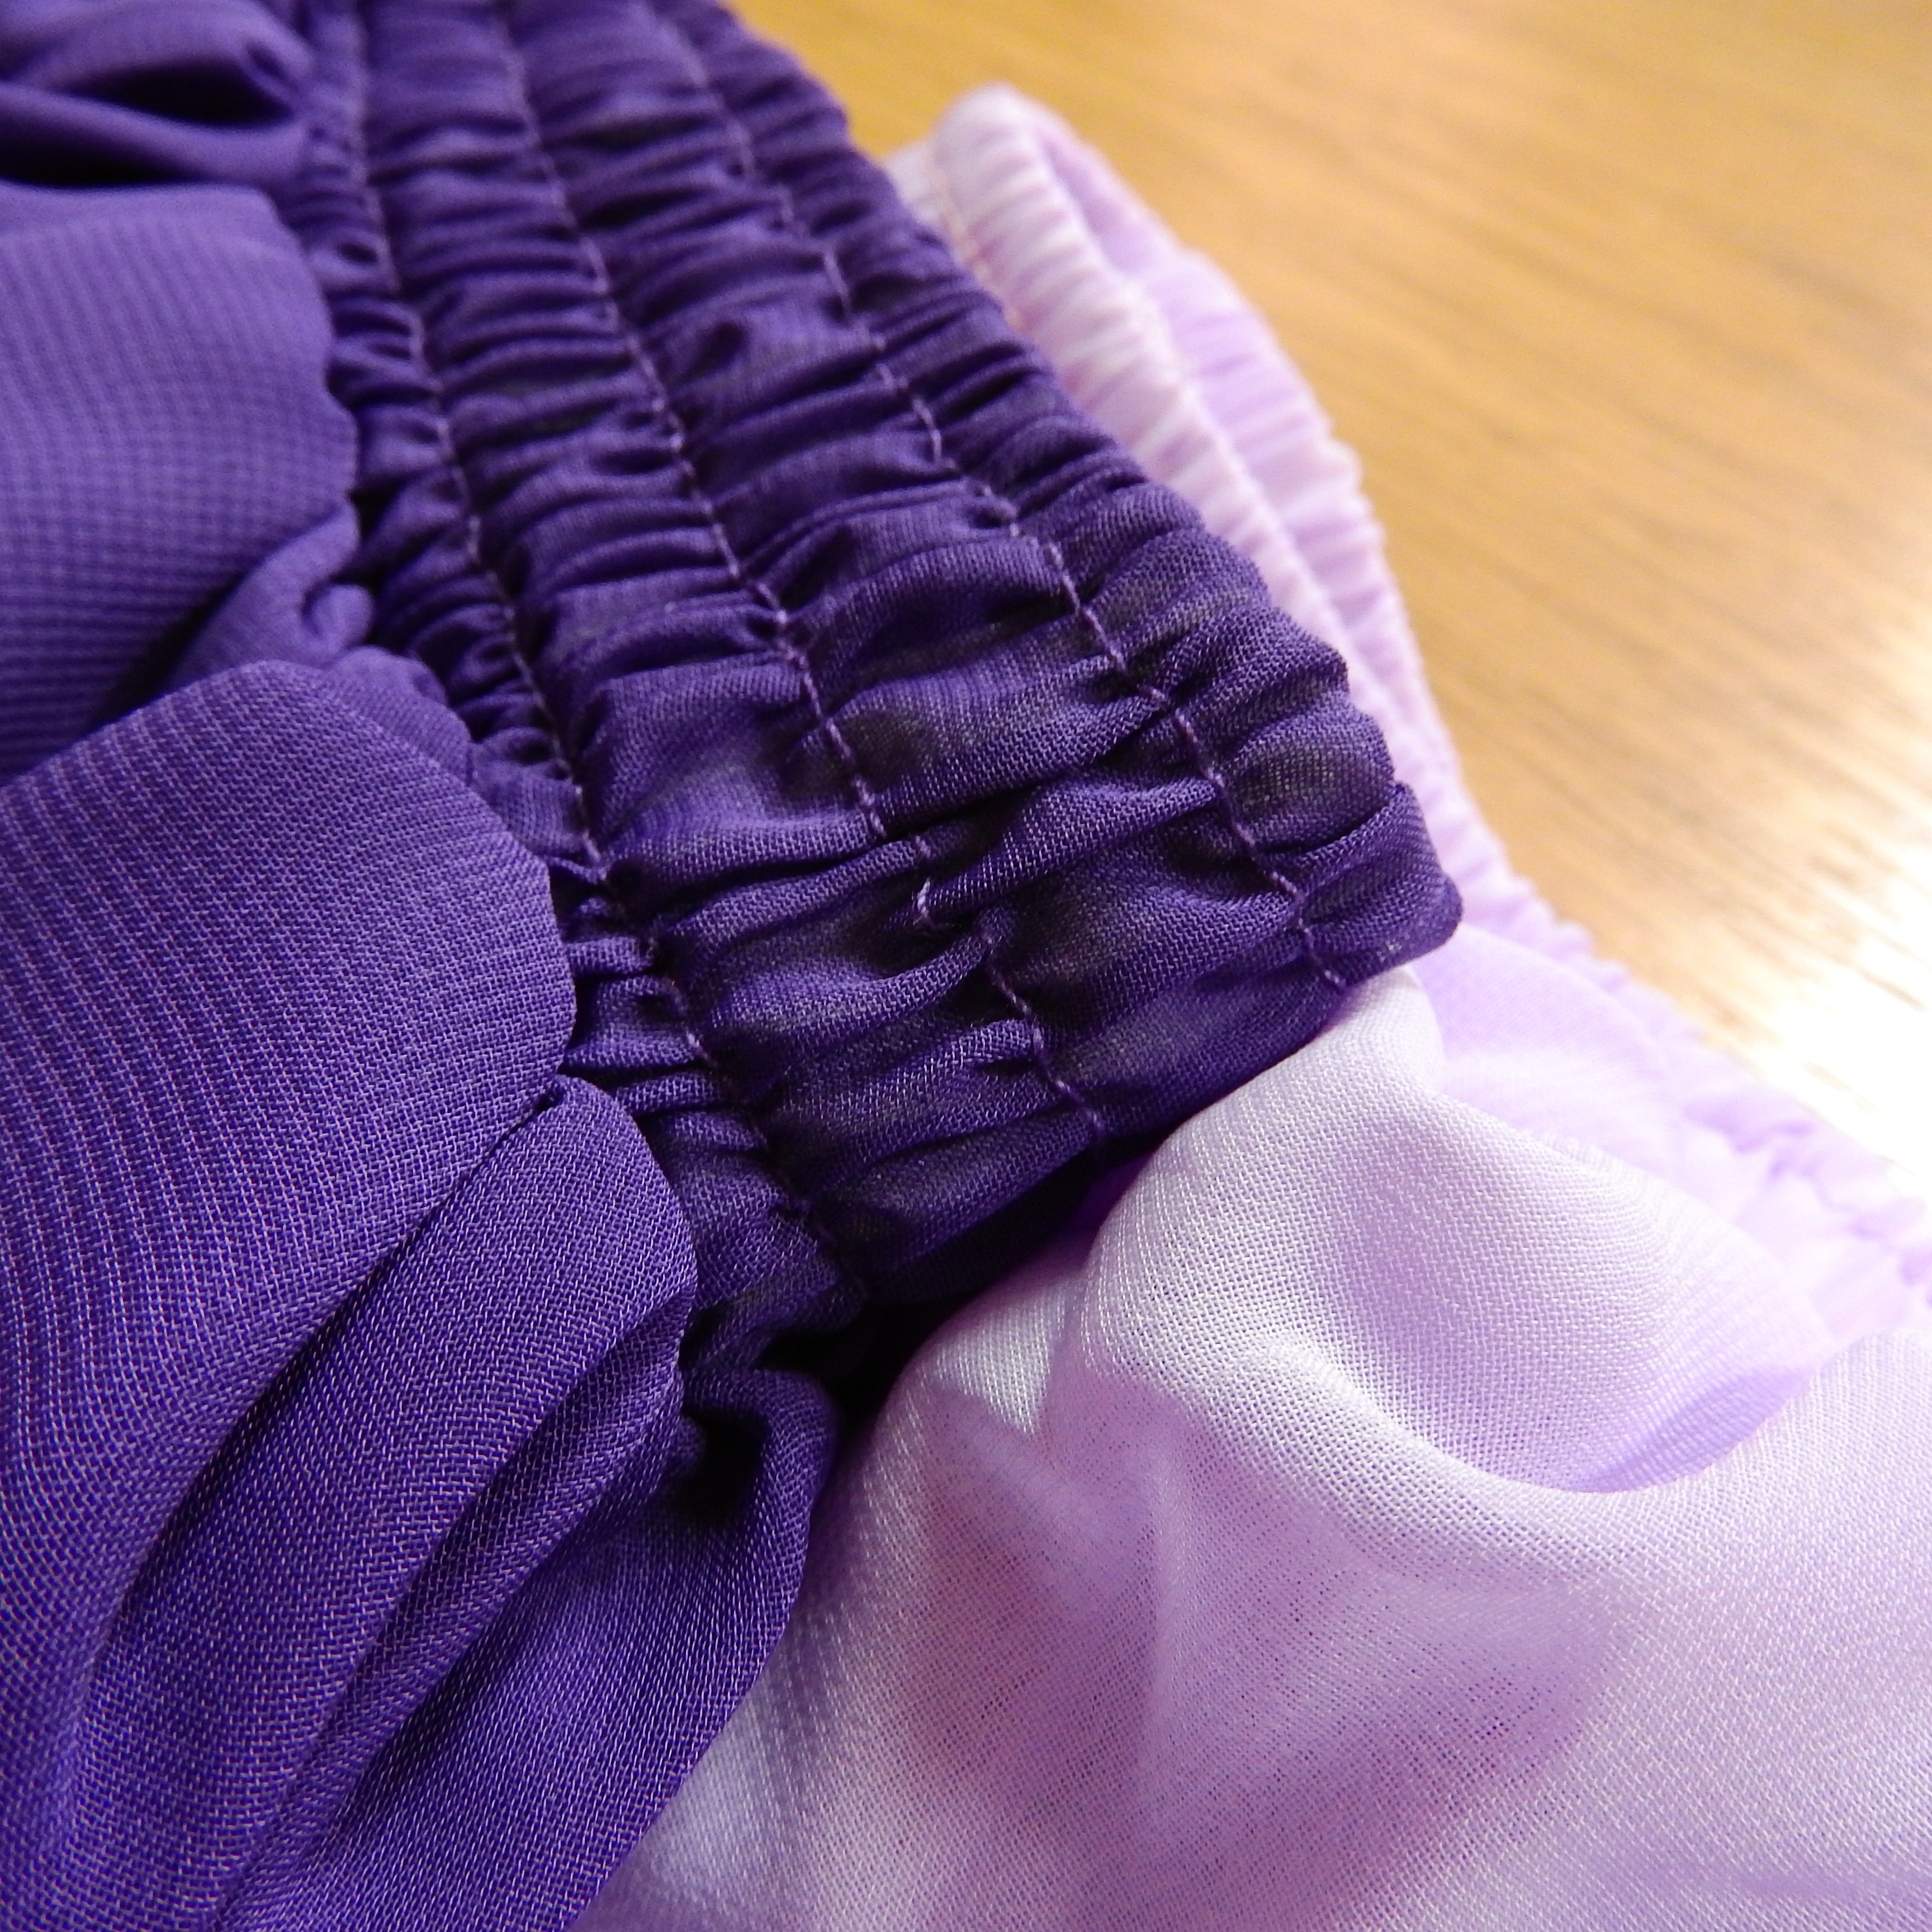
purple, blue, clothing, pink, arm, wool, material, textile, violet, detail, magenta, chiffon, the substance, fashion accessory